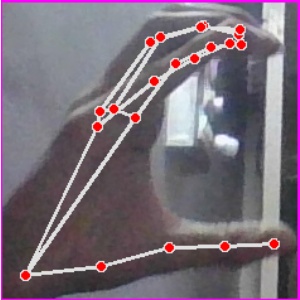
अक्षर: ऋ